Uncle (British TV series)

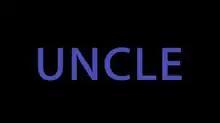
Opening title used from Series two onwards

Uncle is a British sitcom written and directed by Oliver Refson and Lilah Vandenburgh. Originally broadcast between 2014 and 2017, it stars Nick Helm, Daisy Haggard, Elliot Speller-Gillott and Sydney Rae White, and features original songs by Helm.